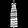
Label: Dress